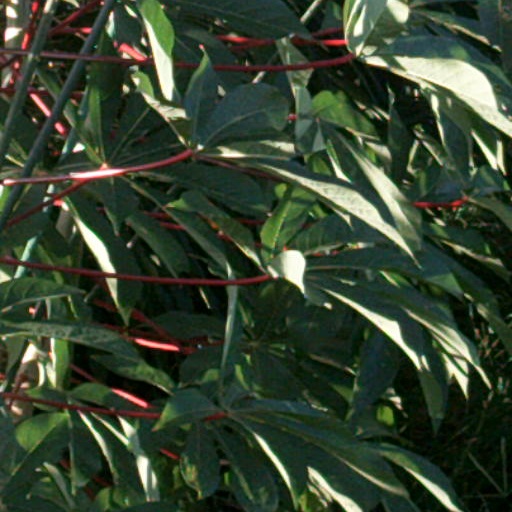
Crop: cassava